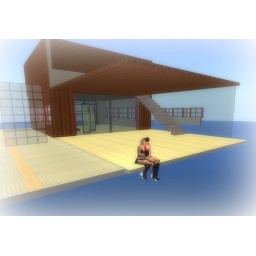
building in the sky